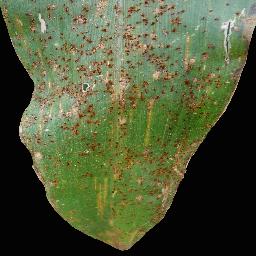
Label: Corn___Common_rust